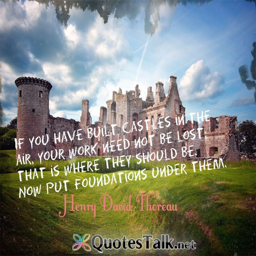
if you have built castles in the air , your work need not be lost ; that is where they should be .